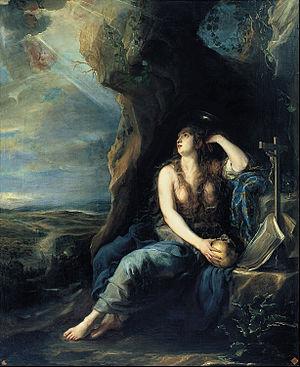
Juan Carreño de Miranda est un peintre espagnol, de la cour de Philippe IV et surtout de Charles II dont il fut le plus célèbre portraitiste.